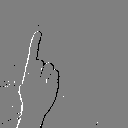
ASL letter: z